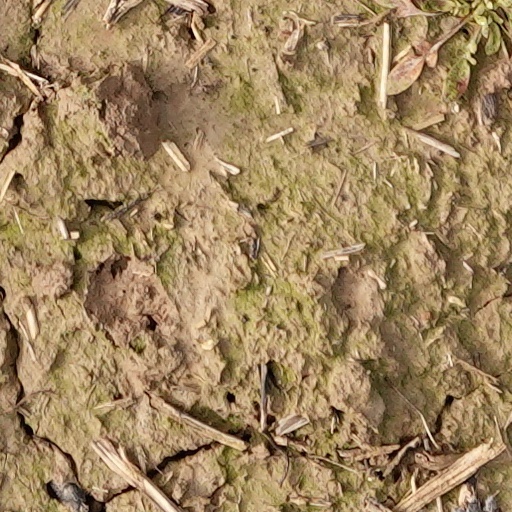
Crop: wheat